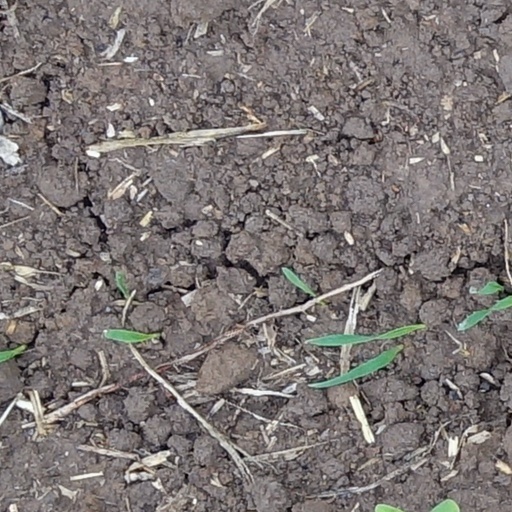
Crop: wheat